Emem Isong

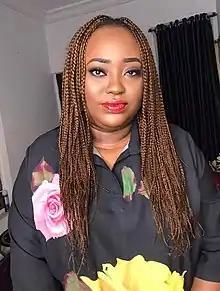
Emem Isong in 2020

Emem Isong is a Nigerian screenwriter, film producer, and film director. She has become known primarily for films in the English language, and is a dominant figure in the Nollywood industry. Her second directed feature, "Code of Silence", which deals with rape in Nigeria, was released in 2015.